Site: brandenburg
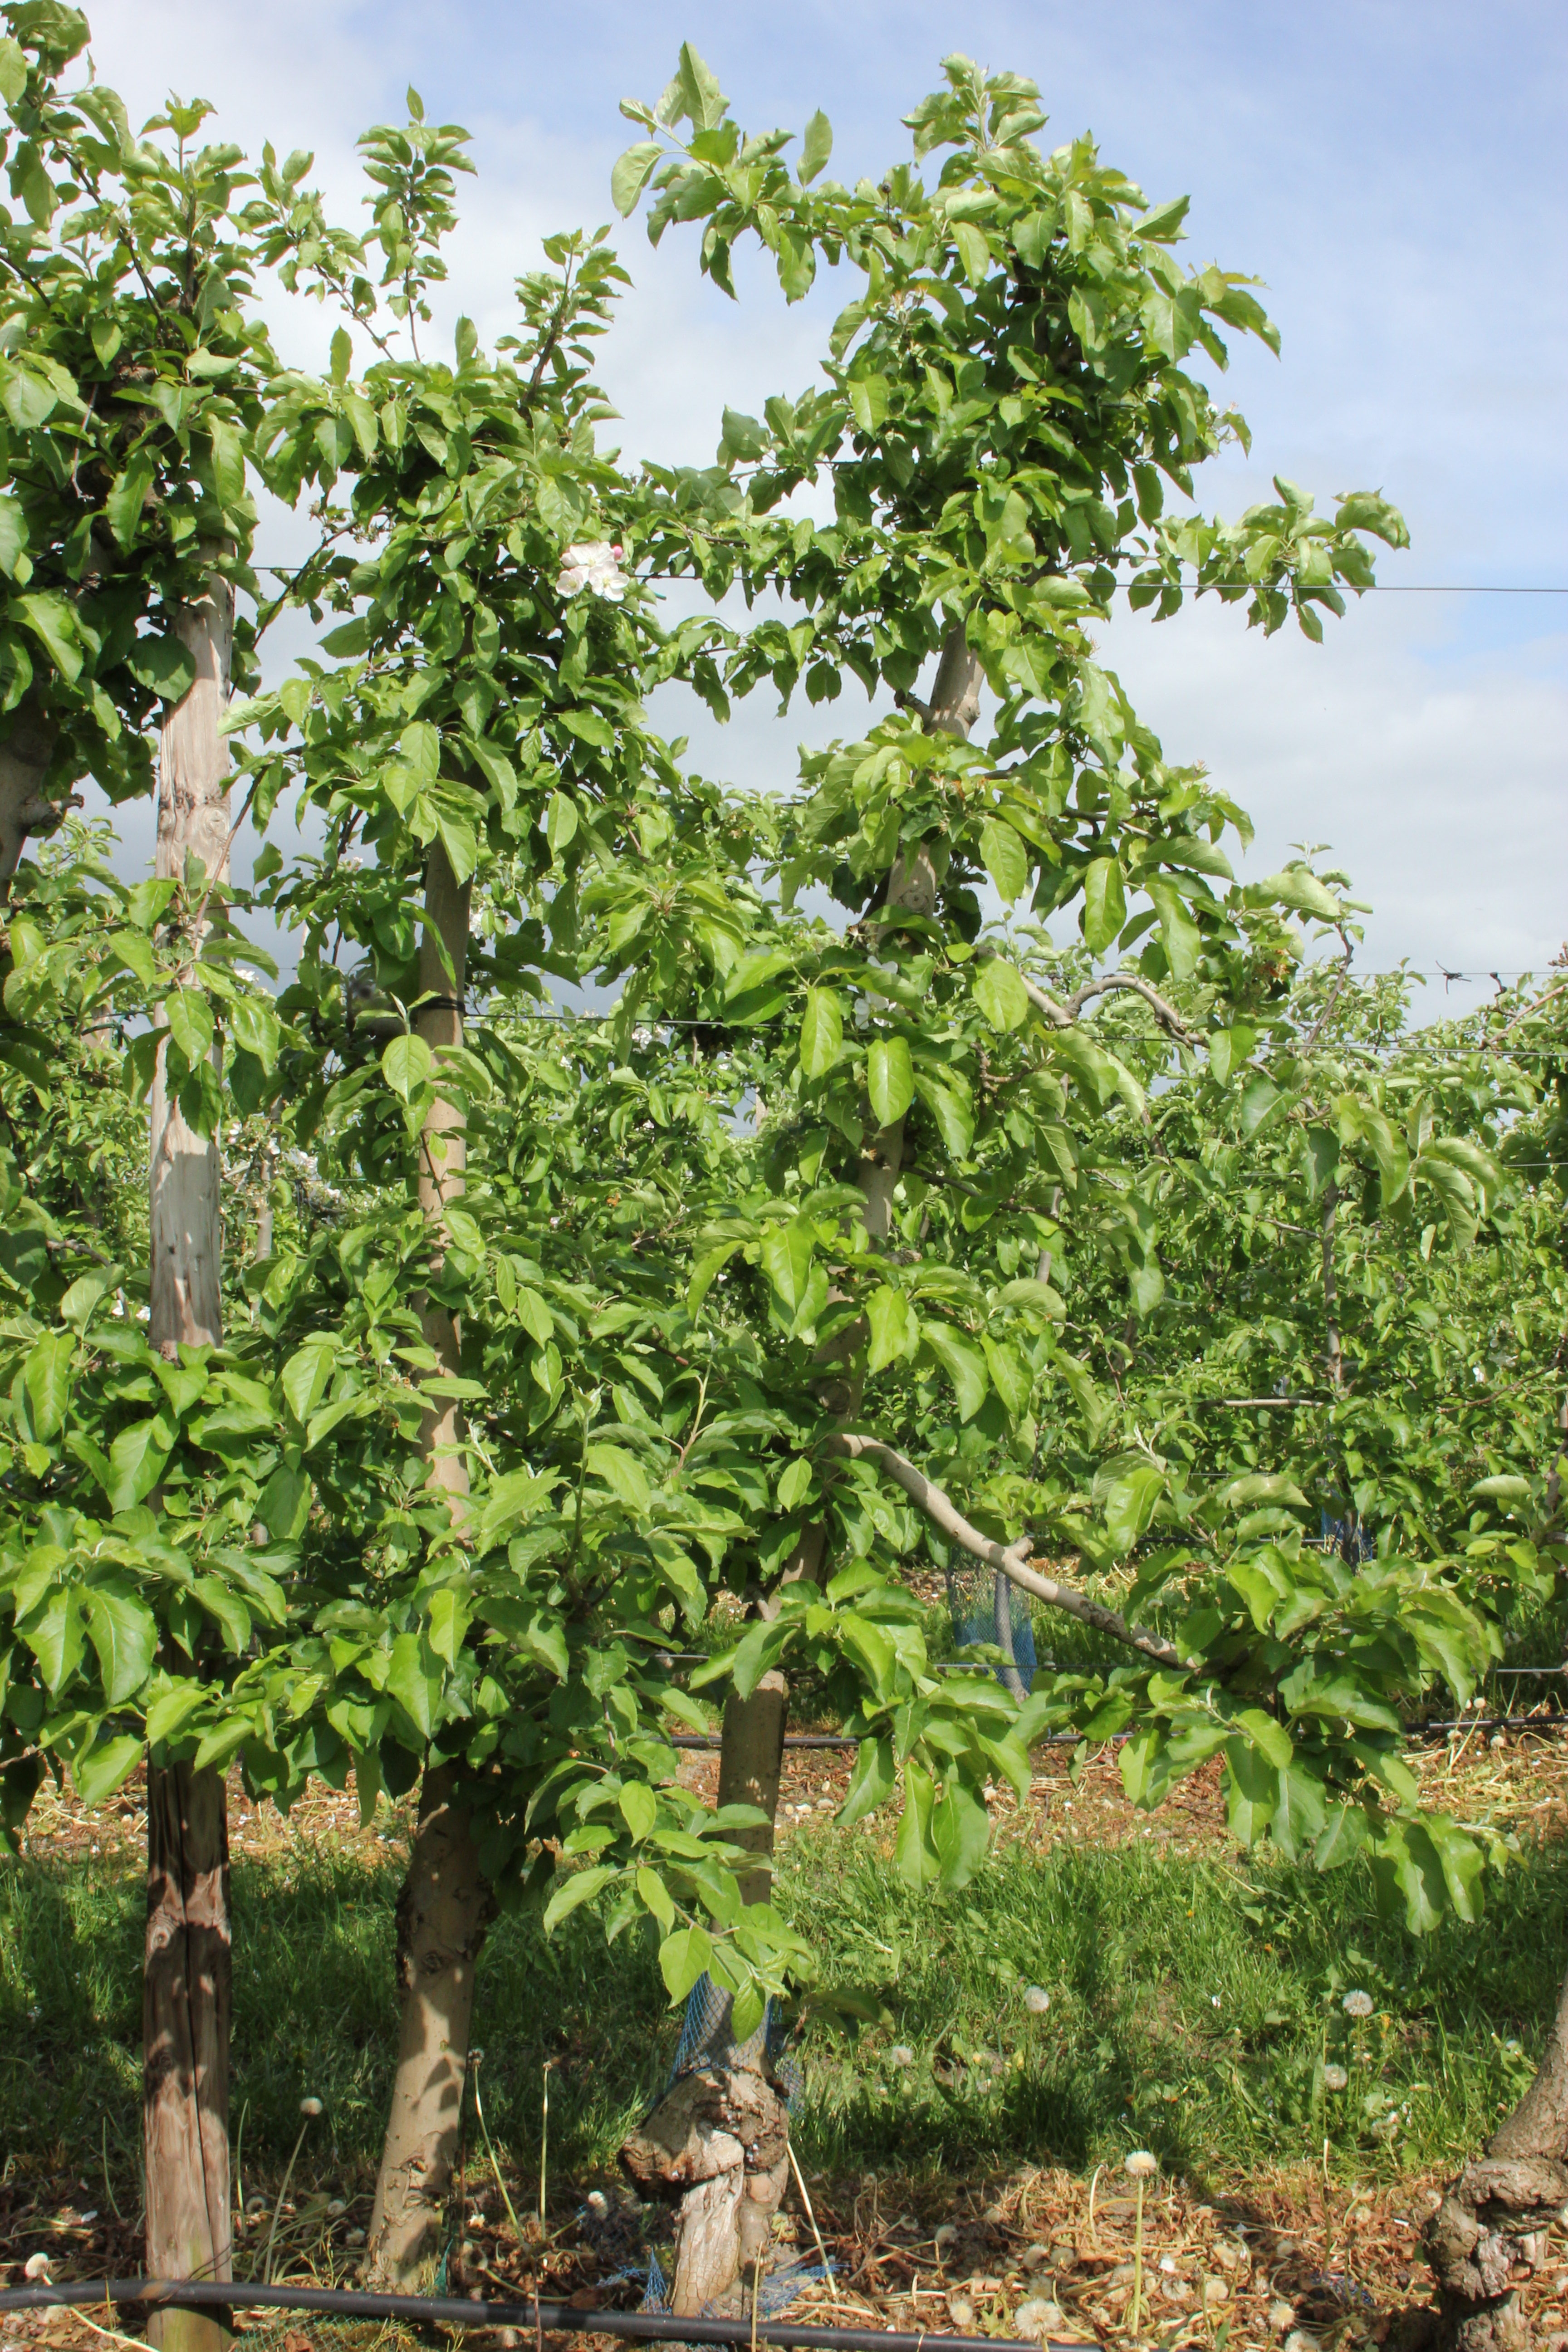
Growth stage (BBCH 67): Flowering